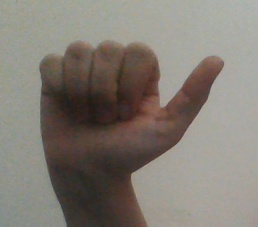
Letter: dhad